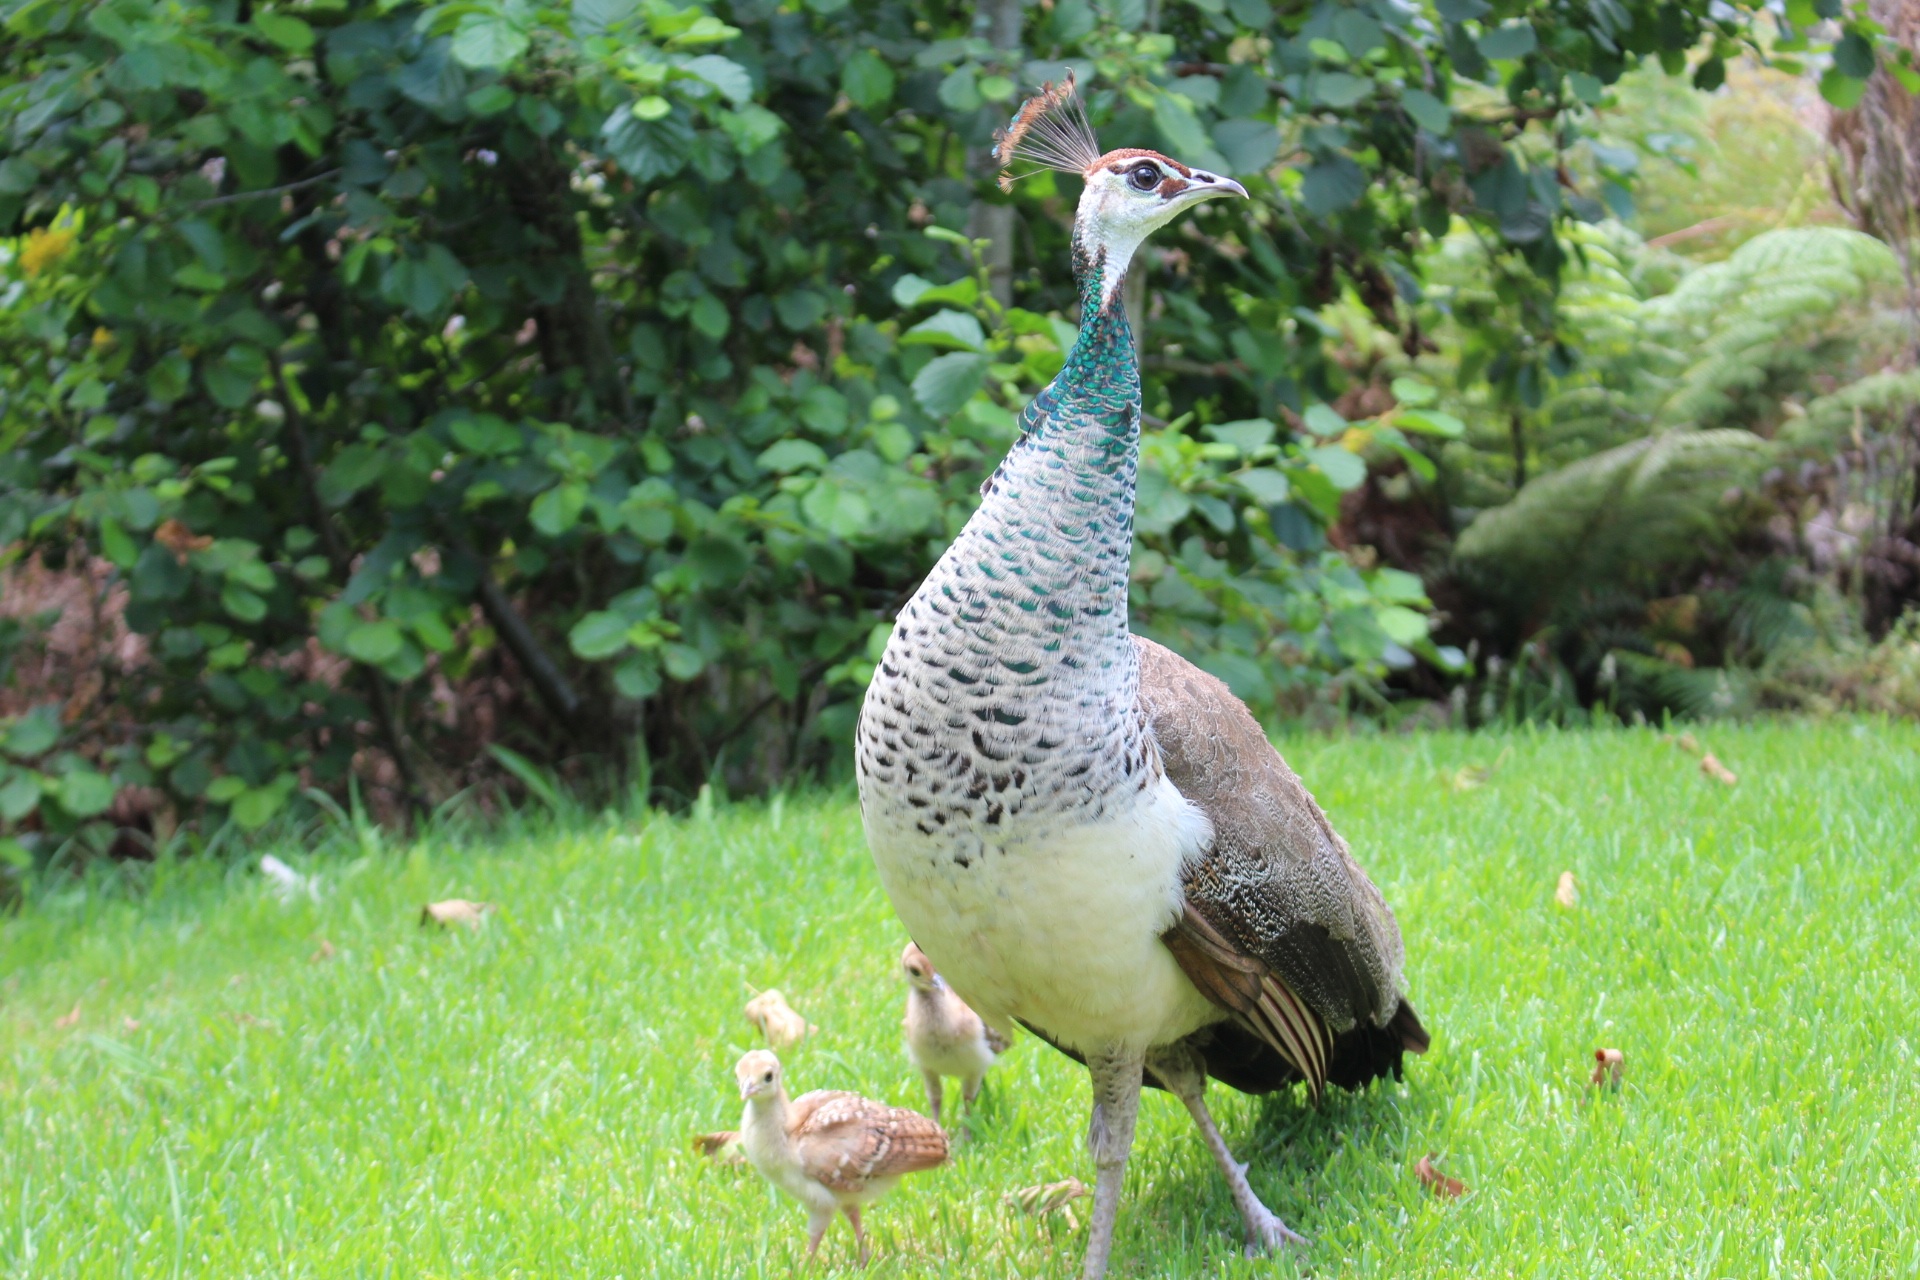
nature, bird, female, wildlife, standing, young, beak, park, feather, fowl, fauna, peacock, long, galliformes, goose, vertebrate, exotic, peafowl, waterfowl, chicks, water bird, elegance, peahen, wild turkey, ducks geese and swans